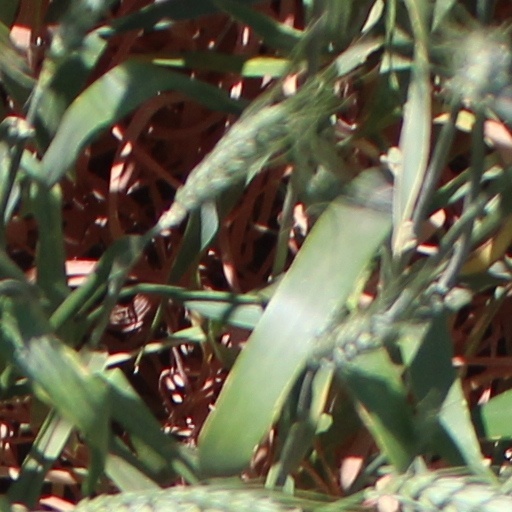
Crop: wheat